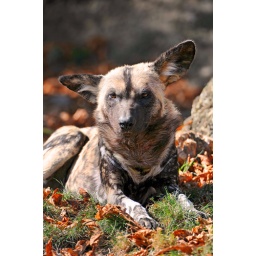
One of the female wild hunting dog who was lying in the autumnal grass of the enclosure of the zoo of Basel.